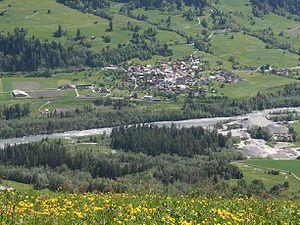
Castrisch est une localité et une ancienne commune suisse du canton des Grisons, située dans la région de Surselva.